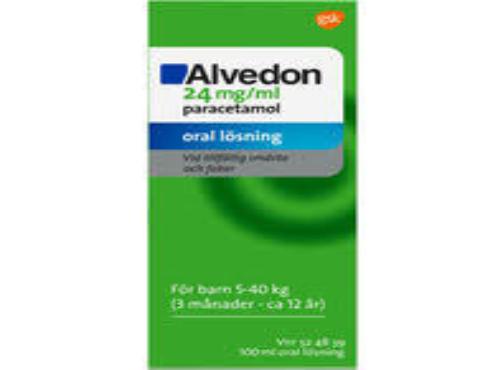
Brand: alvedon
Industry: Medical